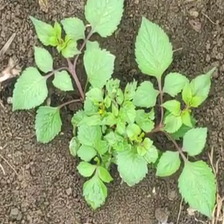
Weed species: Lamber_Quarter_plant(Chenopodium )